Maraapunisaurus

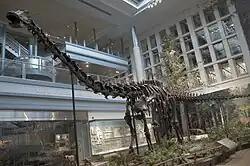
"Diplodocus" was used by several studies to estimate the size of "Maraapunisaurus", assumed to be a diplodocid

In 1994, using the related "Diplodocus" as a reference, Gregory S. Paul estimated a femur length of for "M. fragillimus". The 2006 re-evaluation of "M. fragillimus" by Carpenter also used "Diplodocus" as a scale guide, finding a femur height of . Carpenter went on to estimate the complete size of "M. fragillimus", though he cautioned that relative proportions in diplodocids could vary from species to species. Assuming the same proportions as the well-known "Diplodocus", Carpenter presented an estimated total length of , which he noted fell within the range presented by Paul in 1994. Carpenter pointed out that even the lowest length estimates for "A. fragillimus" were higher than those for other giant sauropods, such as the diplodocid "Supersaurus", the brachiosaurid "Sauroposeidon", and the titanosaur "Argentinosaurus". Carpenter presented more speculative, specific proportions for "M. fragillimus" (again, based on a scaled-up "Diplodocus"), including a neck length of , a body length of , and a tail length of . He estimated the total forelimb height at and hind limb height at , and the overall height (at the highest point on the back) at . By comparison, the blue whale reaches in length.